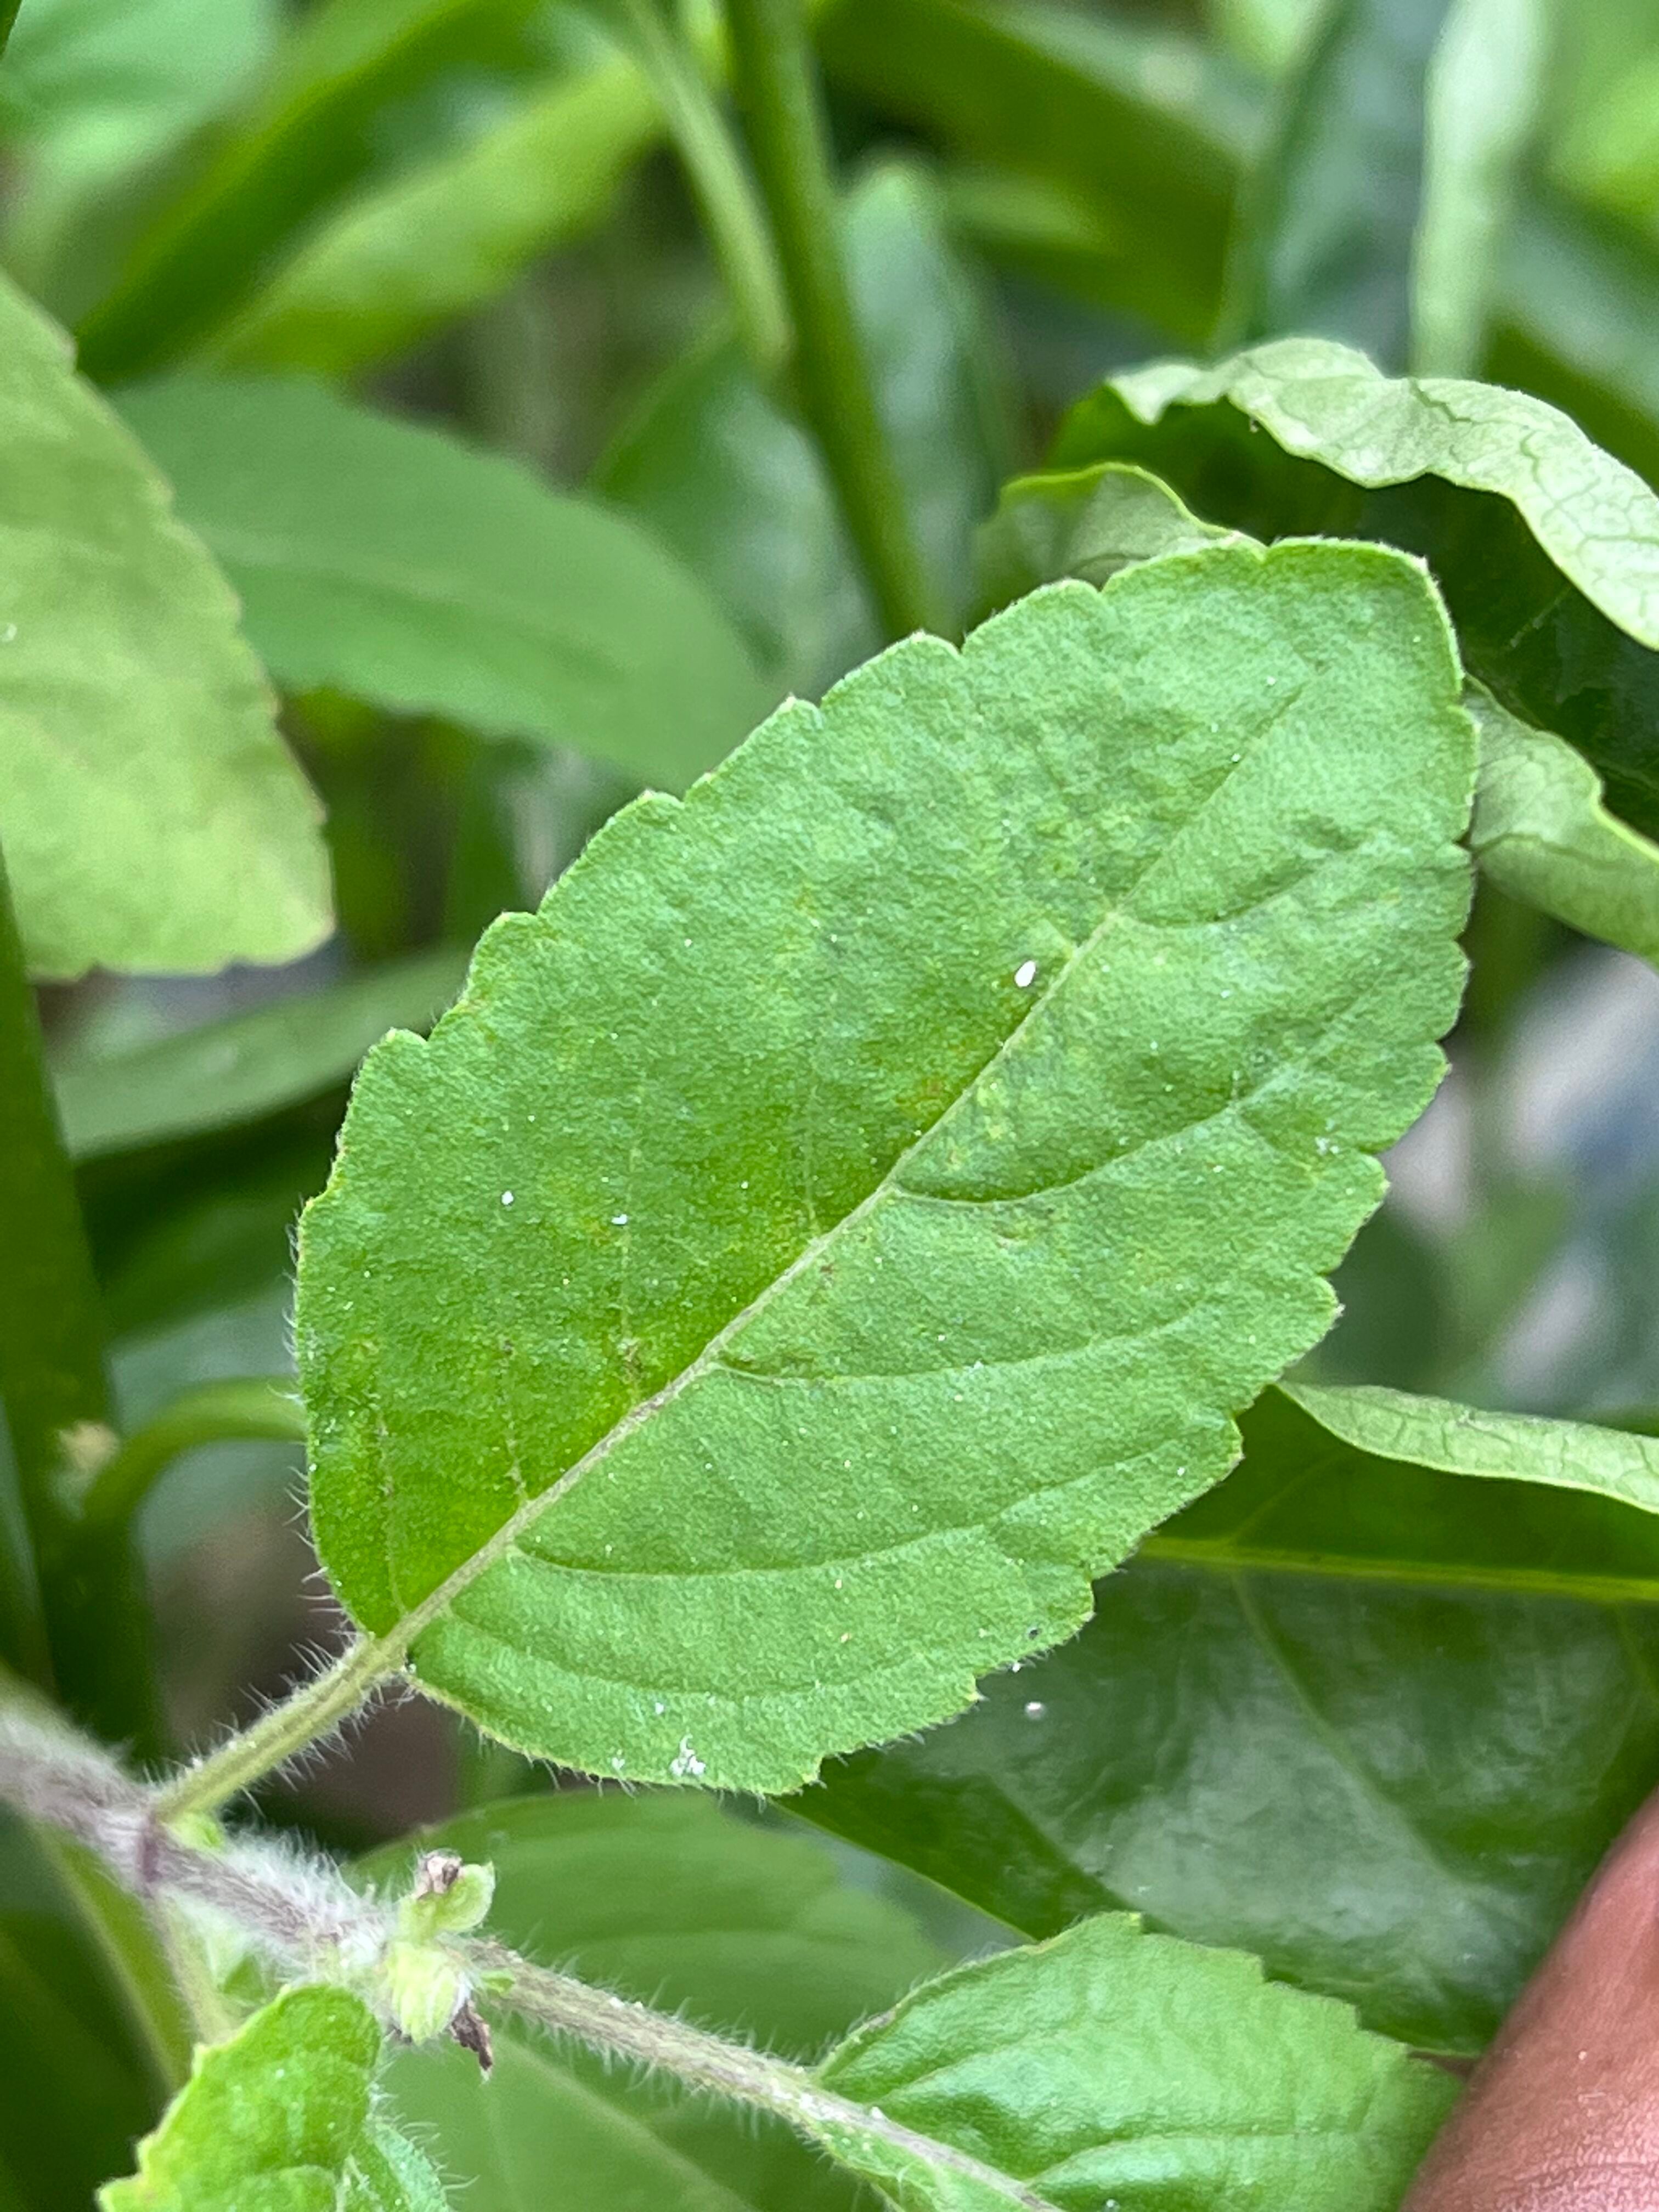
Plant species: ocimum-tenuiflorum